Wally Lewis

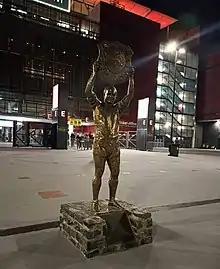
Wally Lewis statue outside Suncorp Stadium (Lang Park), Brisbane (2022)

Wally Lewis is remembered for his creative, playmaking football and great on-field confrontations, most notably one in the 1991 State of Origin series with Mark Geyer. Years before that his and Brett Kenny's likenesses were put onto the State of Origin winner's shield. The Wally Lewis Medal has been awarded to the Queensland player of the series in State of Origin from 1992 to 2003. Since 2004, it has been awarded to the player of the series from either side.